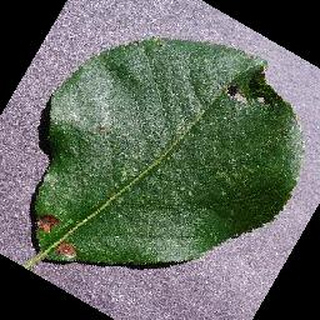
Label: apple_black_rot